Scion (automobile)

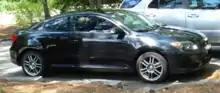
2006 Scion tC

To advertise Scion, Toyota began a promotional campaign using a form of guerrilla marketing, using posters and ads in movie theaters and TV to direct consumers to its various "want2bsquare" web sites. Scion's marketing endeavors extended to sponsorships, such as that of VBS.tv's show, "Thumbs Up!", which featured David Choe hitchhiking across the United States. Scion sponsored two commercials featuring Concours race car driver Matt Verbin during the Castle Hill Concours d'Elegance, showing him racing a custom painted yellow and orange xB on Cambridge streets. Scion also teamed with Gaia Online, providing the xB, xD, and tC as a choice for user cars, as well as other things across the site.